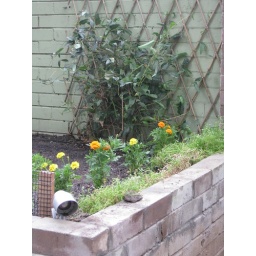
in the flower bed at the back of the house